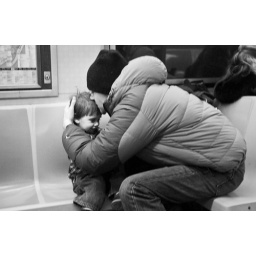
A father and son bonding on the G train in Brooklyn.